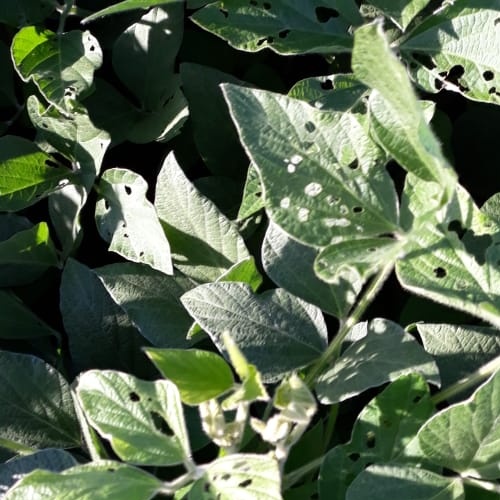
Label: Caterpillar